Pistole

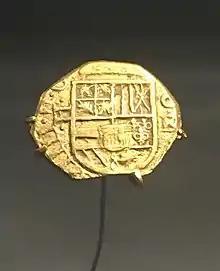
Double escudo ("pistole") of Felipe IV, 1630

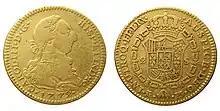
Double escudo ("pistole") of Carlos III, 1772

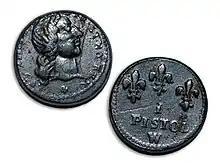
Pistole coin weight, c. 1690

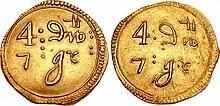
Irish gold pistole, bearing its weight (4 "dwt" 7 "gr") (National Museum of Ireland – Decorative Arts and History)

Pistole is the French name given to a Spanish gold coin in use from 1537; it was a doubloon or double escudo, the gold unit. The name was also given to the Louis d'Or of Louis XIII of France, and to other European gold coins of about the value of the Spanish coin. One pistole was worth approximately ten livres or three écus, but higher figures are also seen. The derivation is uncertain; the term may come from the Czech "píšťala" ("whistle", a term for a hand cannon), or from the Italian town of Pistoia; either way, it was originally spelled "pistolet" and originated in military slang, and probably has the same root as pistol.